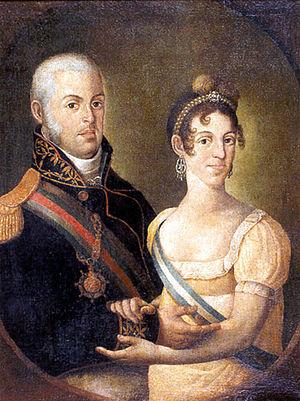
L'histoire du Portugal du règne de Marie Iʳᵉ de Portugal à partir de 1777 jusqu'à 1834 couvre une période complexe durant laquelle plusieurs événements politiques et militaires ont conduit à la fin du régime absolutiste et à l'avènement d'une monarchie constitutionnelle.
Jean VI de Portugal, roi de Portugal et des Algarves et roi puis empereur titulaire du Brésil, est né à Lisbonne, au Portugal, le 13 mai 1767 et décédé dans cette même ville le 10 mars 1826. Surnommé « le Clément », il règne sur le Royaume uni de Portugal, du Brésil et des Algarves de 1816 à 1822 puis sur le seul royaume de Portugal de 1822 à 1826. Grâce au traité de Rio de Janeiro de 1825, qui reconnaît l'indépendance du Brésil, Jean VI est également proclamé empereur titulaire du Brésil, mais c'est son fils aîné, l'empereur Pierre Iᵉʳ, qui est le véritable souverain du pays pendant son règne.
Charlotte-Joachime d'Espagne, infante d'Espagne puis, par son mariage, reine consort de Portugal et du Brésil, est née le 25 avril 1775 à Aranjuez, en Espagne, et décédée le 7 janvier 1830 au palais royal de Queluz, à Sintra, au Portugal. Épouse du roi Jean VI de Portugal, elle mena de nombreuses intrigues pour le renverser et tenta également de se faire proclamer reine d'un royaume hispano-américain.
Sébastien Gabriel de Bourbon, infant d'Espagne et de Portugal, est né à Rio de Janeiro, au Brésil, le 4 novembre 1811 et est mort à Pau, en France, le 13 janvier 1875. Membre des familles royales d'Espagne et de Portugal, il oscille entre le soutien au carlisme et à l'isabelisme et participe à la Première Guerre carliste dans les rangs de l'armée de don Carlos avant de se rallier, en 1859, à la reine Isabelle II d'Espagne.